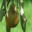
Label: pear